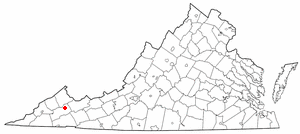
Honaker est une municipalité américaine située dans le comté de Russell en Virginie.